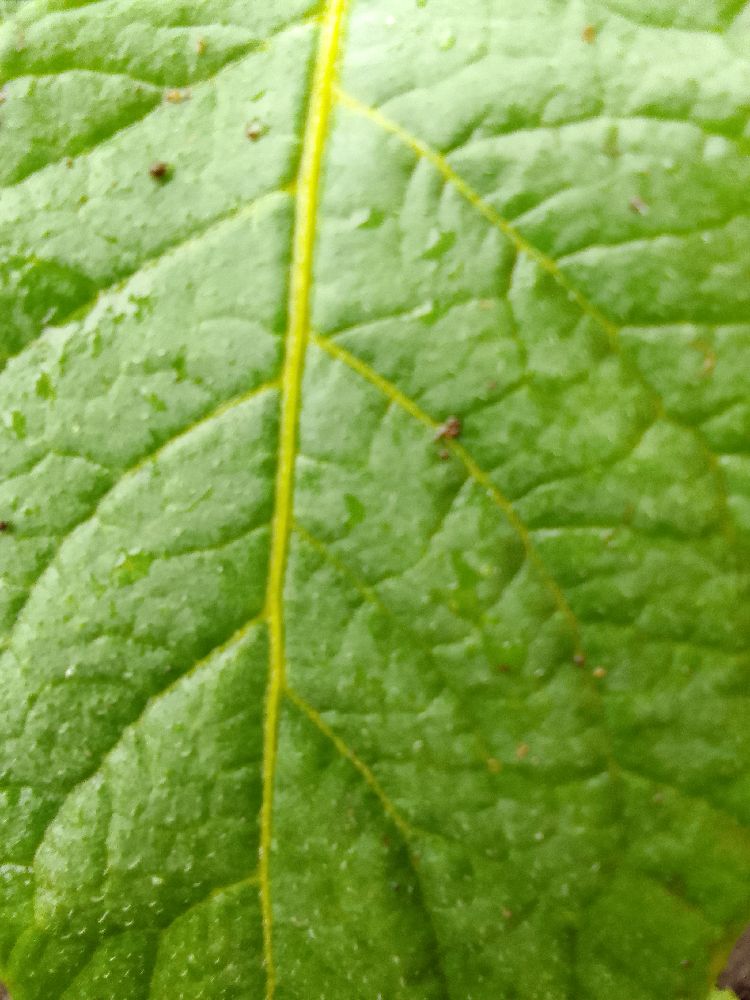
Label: Healthy